Holbrook Company

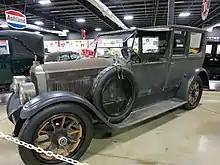
Open-drive limousine body on a 1921 Packard Twin-Six chassis

Holbrook Company of Hudson, New York manufactured custom automobile bodies and their leading customer was Packard Motor Company.